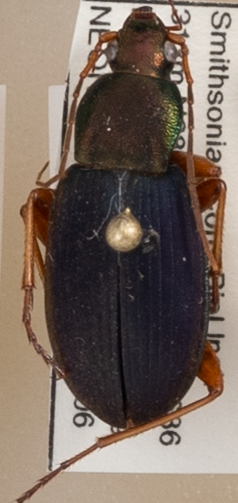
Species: Chlaenius aestivus
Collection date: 2019-06-06
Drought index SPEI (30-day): -0.048
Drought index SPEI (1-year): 2.09
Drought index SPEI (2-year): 2.09